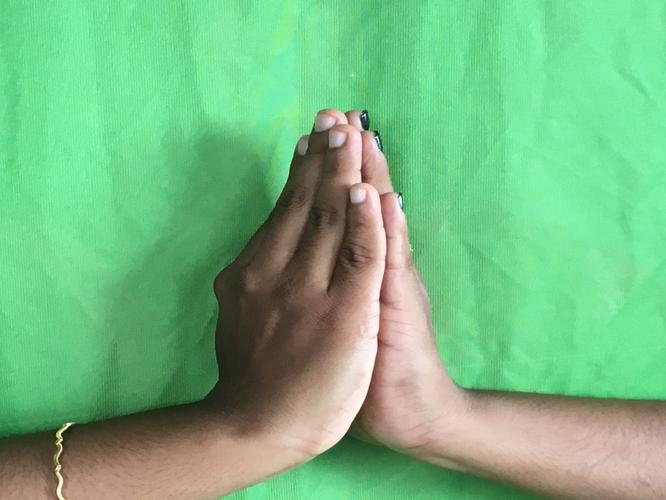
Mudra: Anjali
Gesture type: double_hand